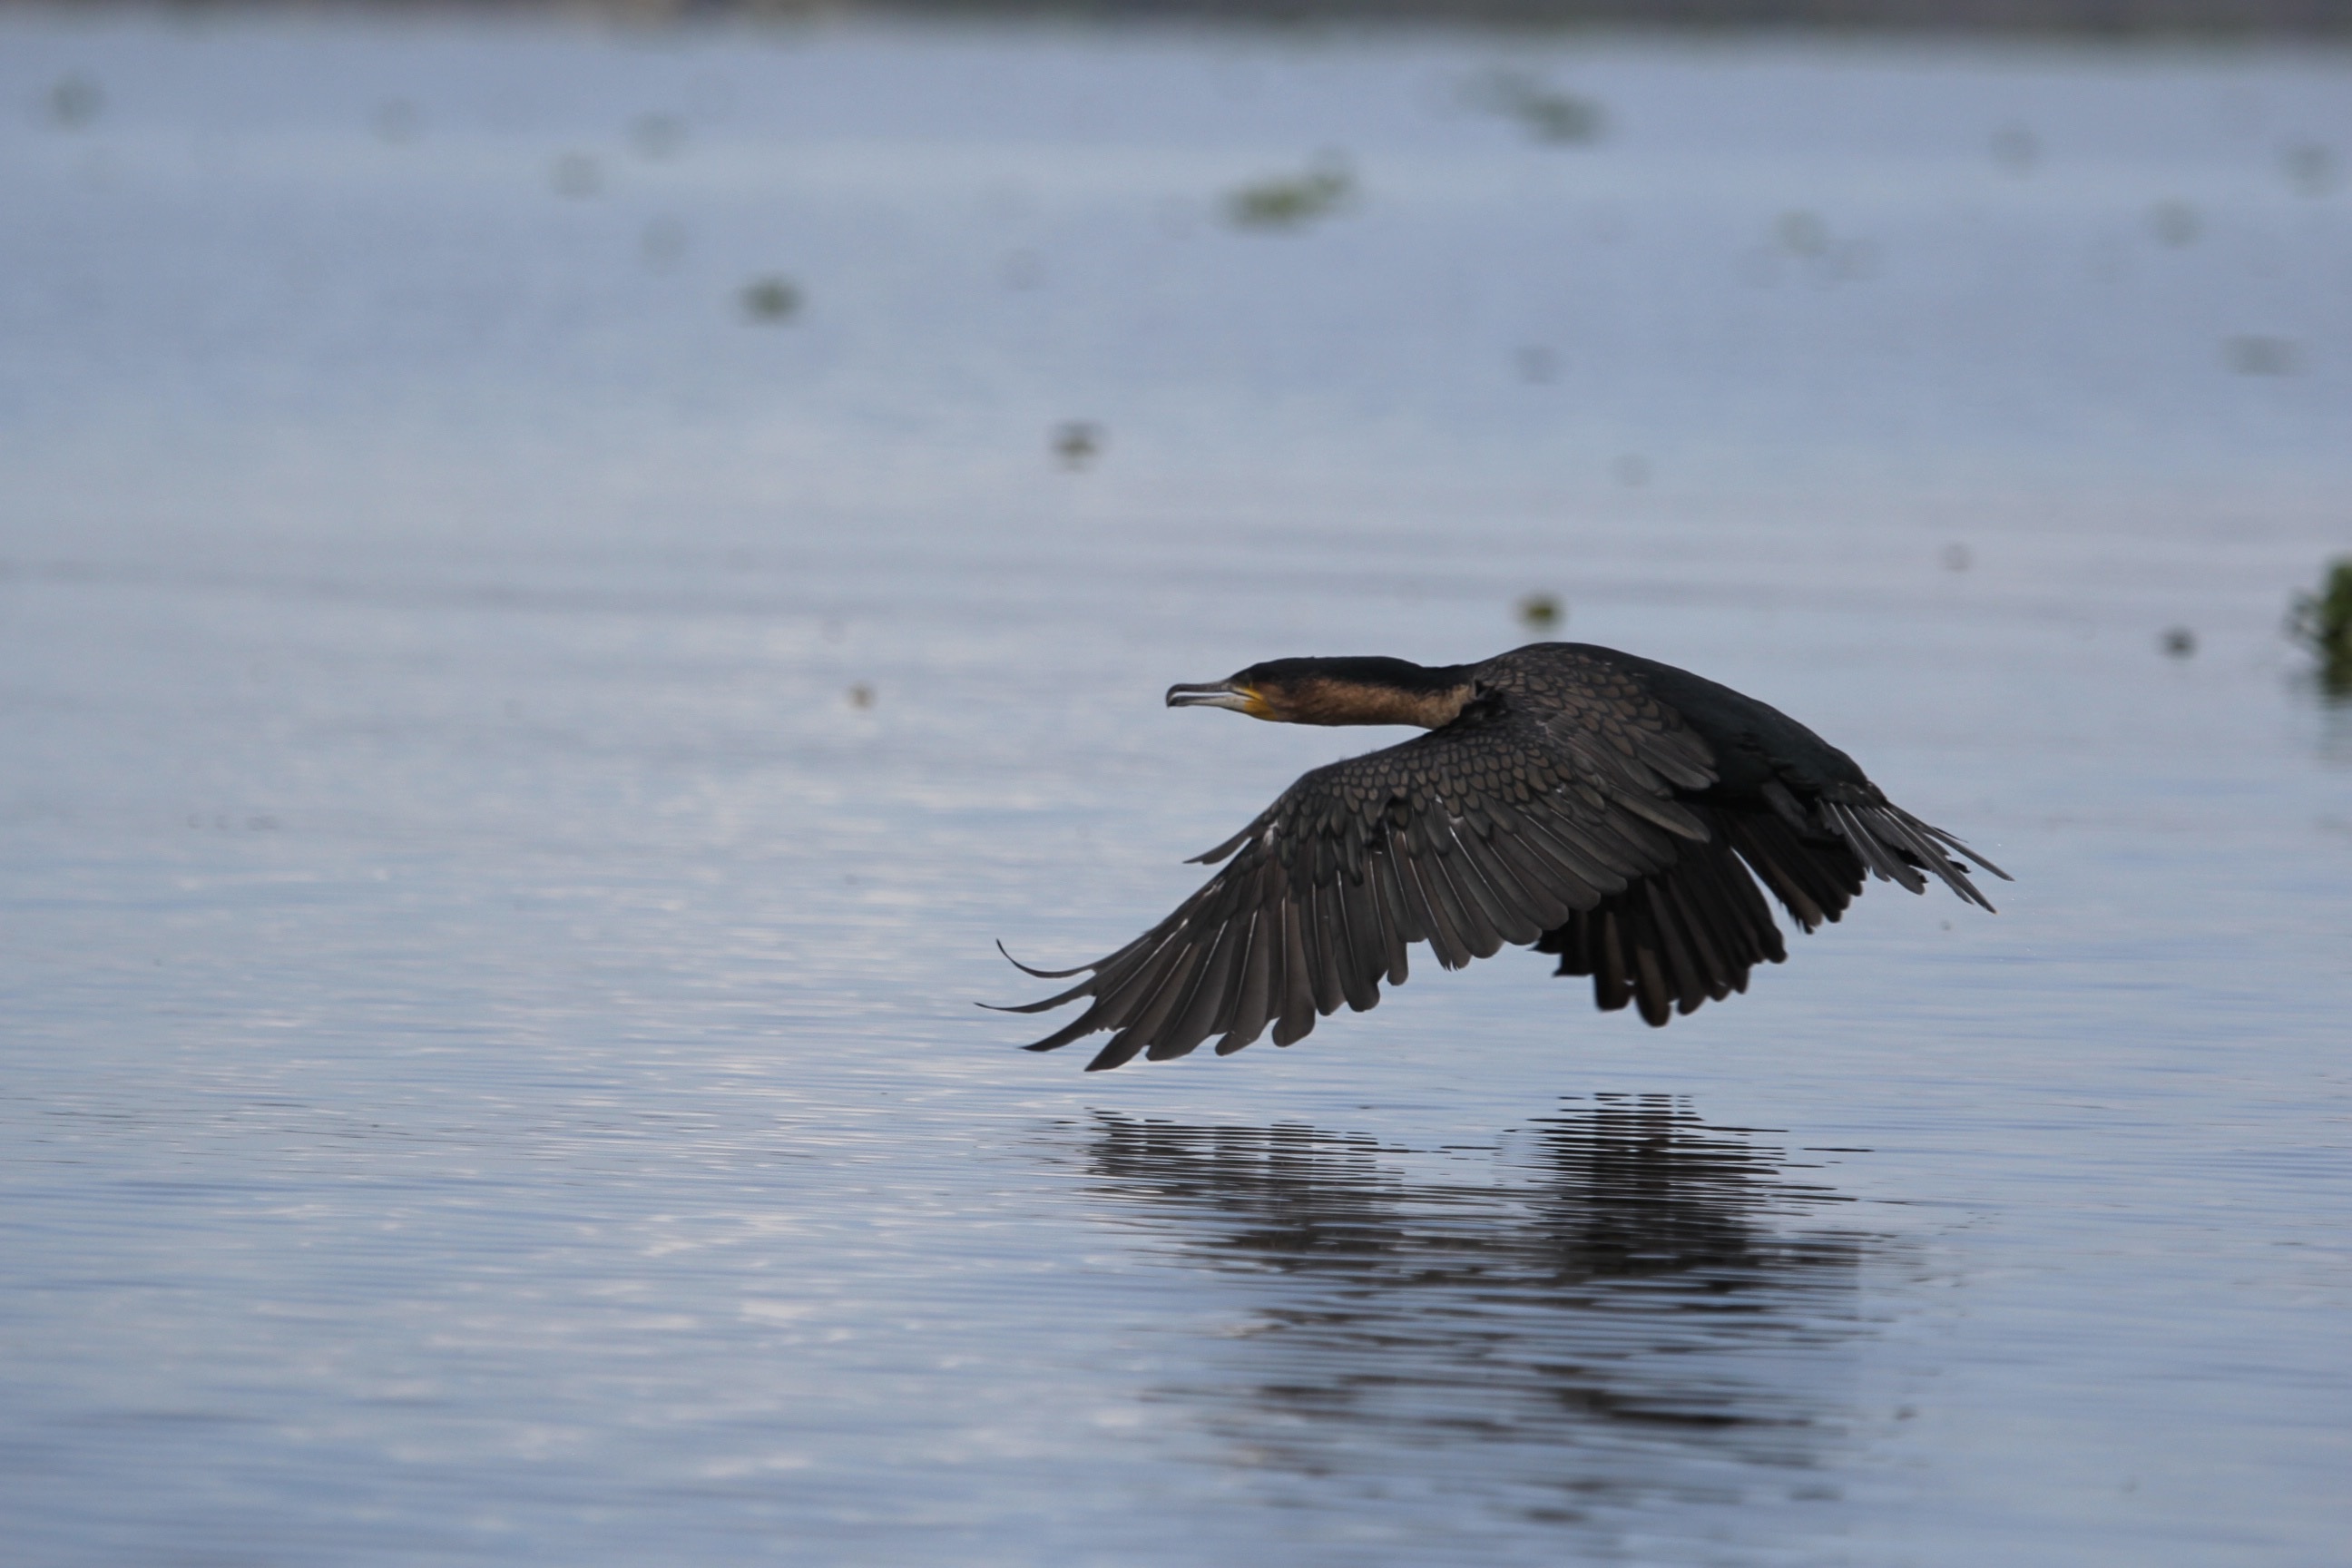
water, nature, bird, wing, lake, animal, pond, wildlife, beak, fauna, majestic, animals, vertebrate, cormorant, heron, shorebird, kenya, hunter of images